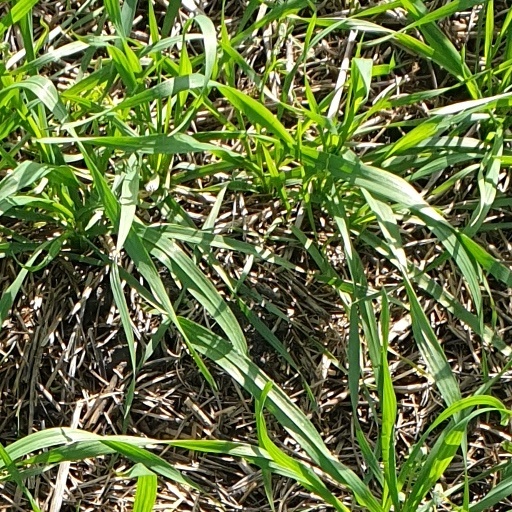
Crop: wheat